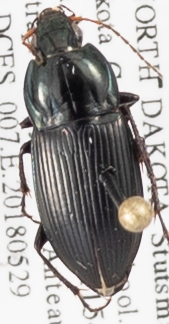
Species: Poecilus lucublandus
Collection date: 2018-05-29
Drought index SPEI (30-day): -0.394
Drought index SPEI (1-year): -0.842
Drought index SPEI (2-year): -0.03